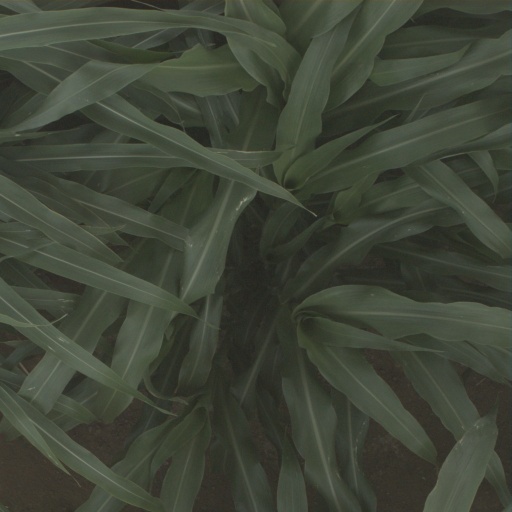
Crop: sorghum